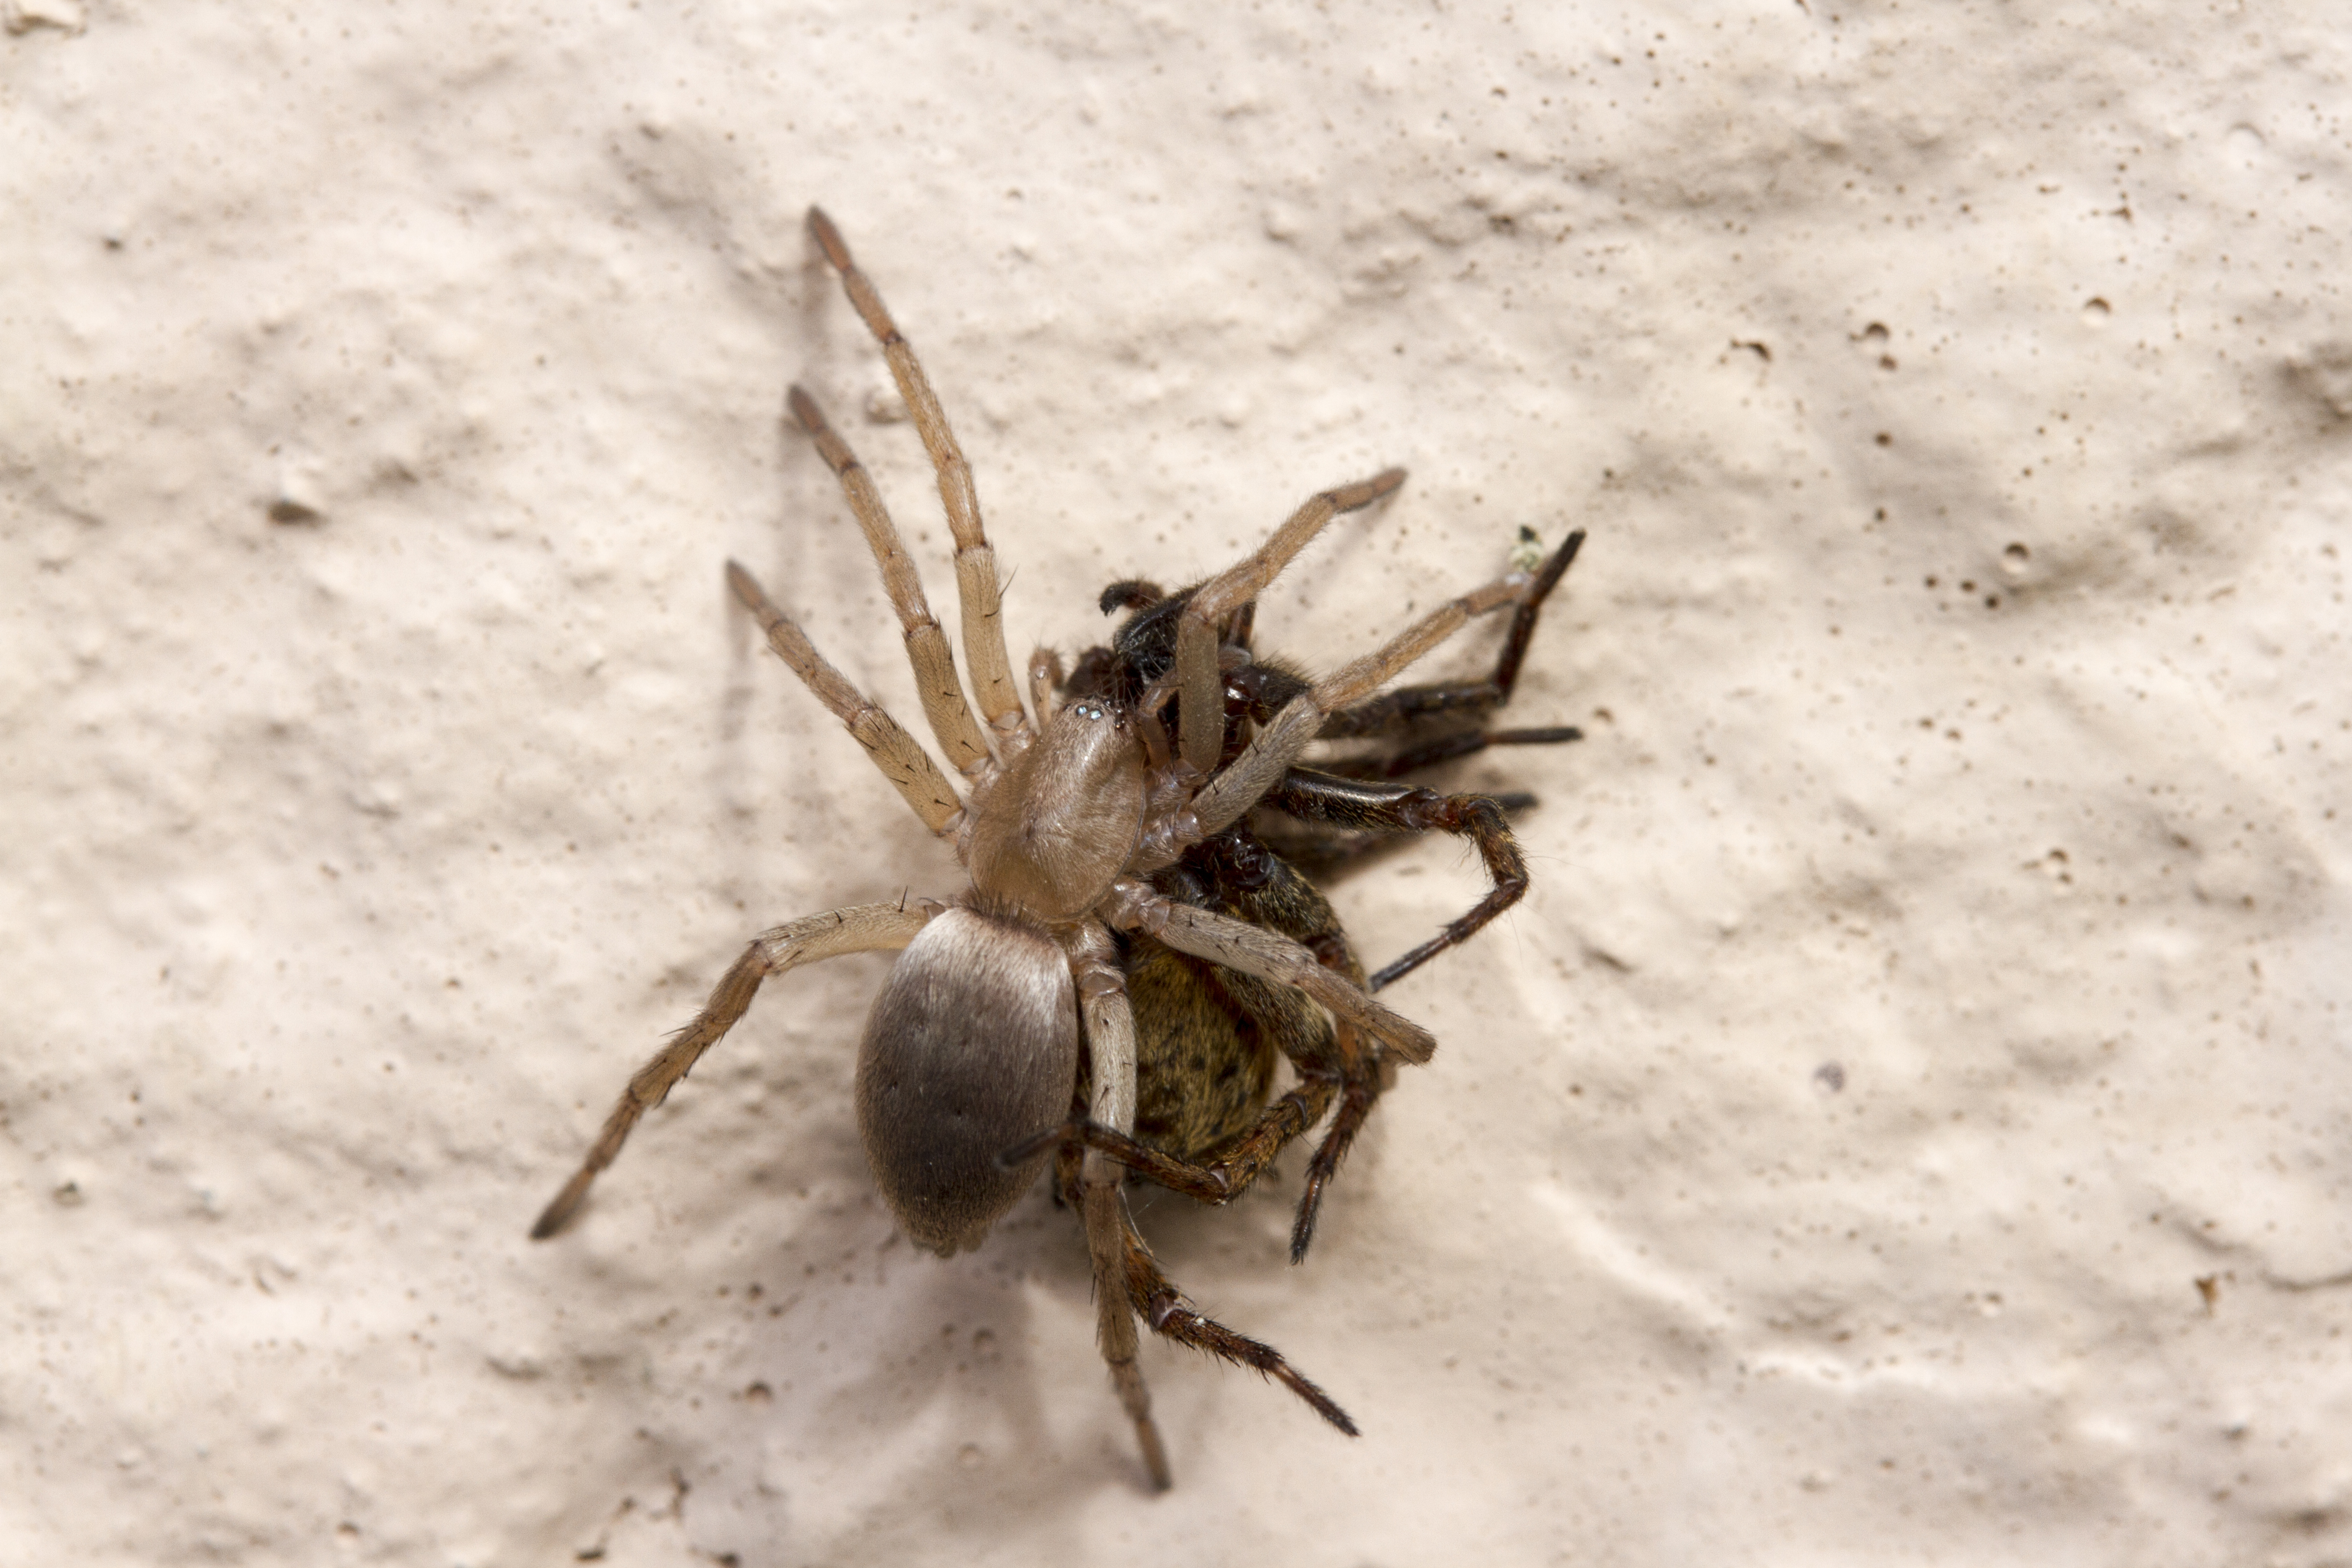
insect, fauna, invertebrate, close up, spider, uk, peterborough, macro photography, arthropod, wolf spider, araneus, orb weaver spider